Lycée Georges Clemenceau (Nantes)

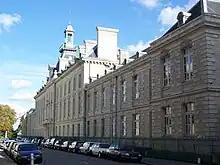
Lycée Georges Clemenceau

The Lycée Georges Clemenceau, , usually called Lycée Clemenceau is a public secondary school located in Nantes, France, formerly known as the Lycée of Nantes. Inaugurated in 1808, it is the oldest secondary school of the town of Nantes and in the department of Loire-Atlantique.